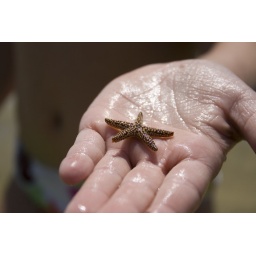
This little girl found a starfish in the water near the beach.